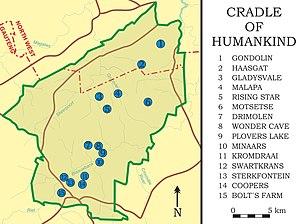
Les sites des hominidés fossiles d’Afrique du Sud, connus aussi sous le surnom de « berceau de l'humanité », furent classés au Patrimoine mondial en 1999 par l'UNESCO. Situés à environ 30 km au nord-ouest de Johannesburg, dans la province de Gauteng en Afrique du Sud, ils s'étendent sur environ 47 000 ha.